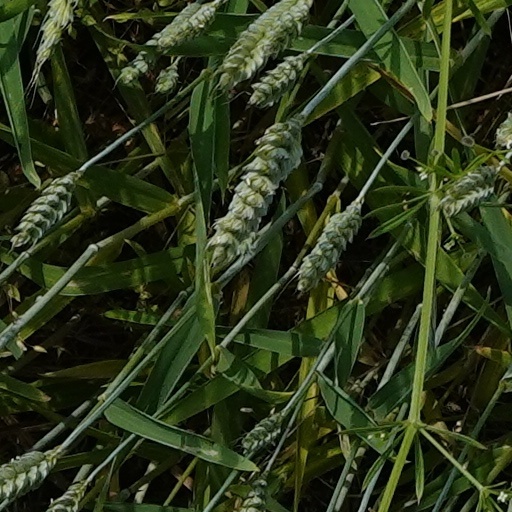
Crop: wheat